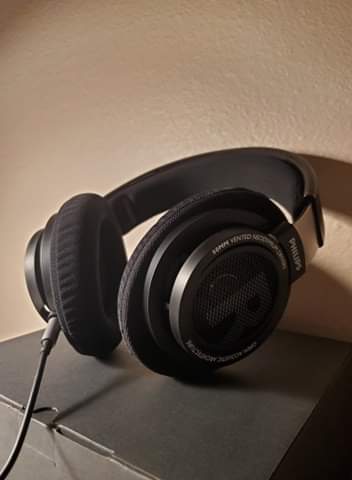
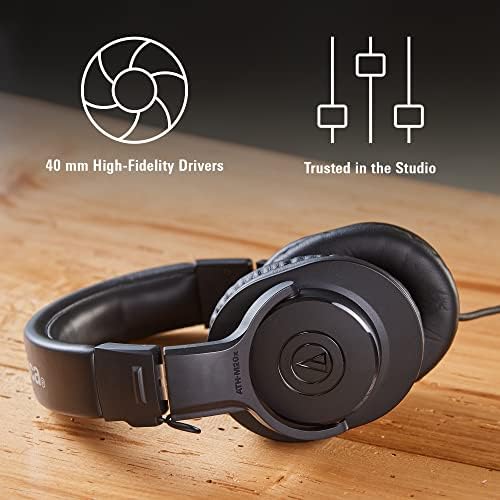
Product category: headphones
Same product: no